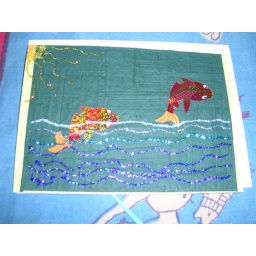
fish in water card